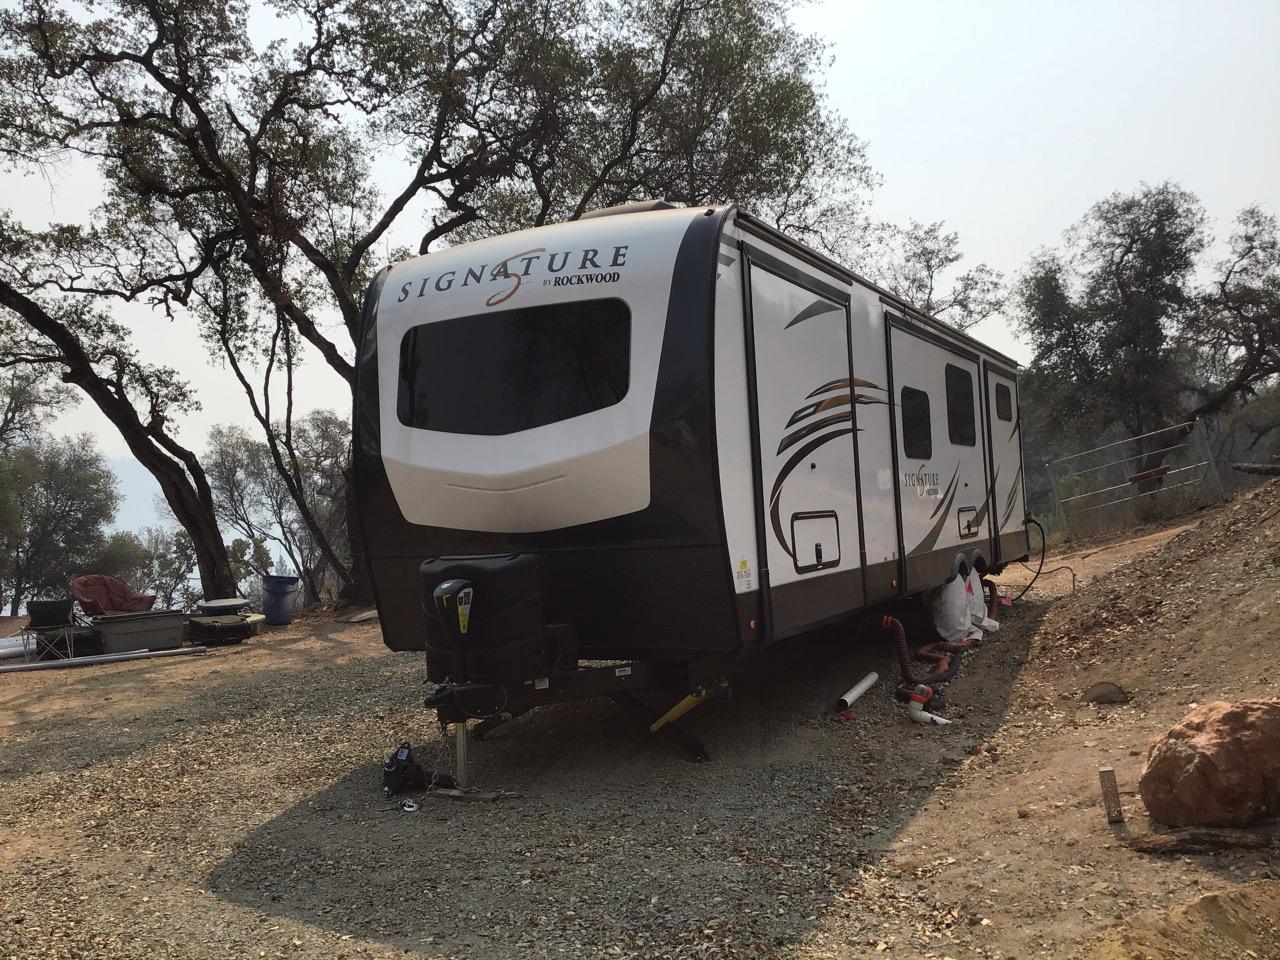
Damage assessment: no_damage